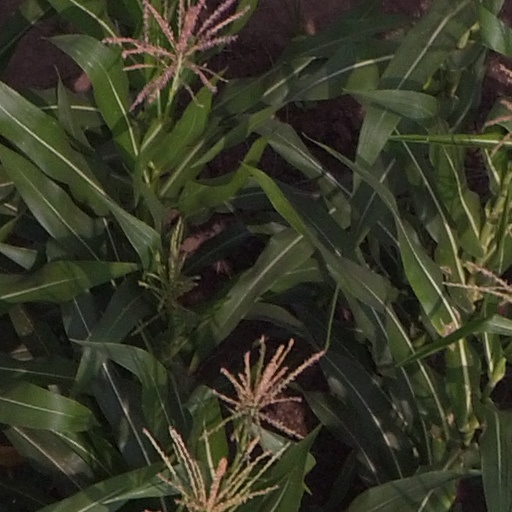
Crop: maize; corn